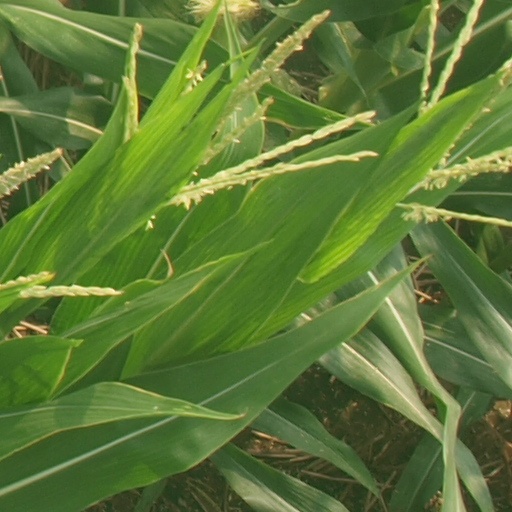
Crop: maize; corn